The Almost Gone

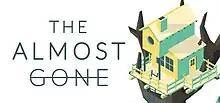

The Almost Gone is a 2020 video game created by independent developer Happy Volcano and published by Playdigious. The game is a puzzle game in which the player investigates and rotates three-dimensional rooms to uncover the story of Emily, a girl who has recently died, and unearth the secrets of her family. Upon release, the game received mixed to average reviews, with critics praising the game's visual presentation and exploration of serious themes, whilst critiquing the execution of its narrative and aspects of its gameplay. During development and release, "The Almost Gone" received several accolades from European independent game events, including awards for 'Game of the Year' at the 2021 Flanders DC Belgian Game Awards.